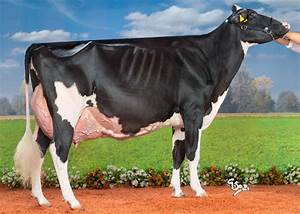
Label: mucca